Eldon Gorst

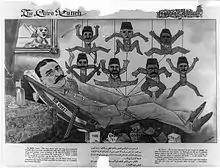
Political cartoon published in the Cairo Punch, showing Sir Eldon Gorst, reclining and holding strings attached to puppets representing Egyptian ministers

This rejection, together with the murder of Boutros Ghali, caused Gorst to abandon his lenient policy in favor of a harsher one, using the Exceptional Laws and various penal measures to stifle the Nationalists. He had almost restored British control when he became stricken with cancer and went back to England to die.